564

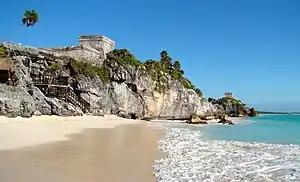
Seaside view of the Pyramid El Castillo (Tulum)

Year 564 (DLXIV) was a leap year starting on Tuesday of the Julian calendar. The denomination 564 for this year has been used since the early medieval period, when the Anno Domini calendar era became the prevalent method in Europe for naming years.